XHDP-FM

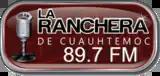
Logo used before 2018

XHDP began as XEDP-AM 710, receiving its concession on June 7, 1976 and becoming the first station in Grupo BM Radio. The 5 kW daytimer later began broadcasting at night; by the AM-FM migration, it was operating at 7 kW day and 100 watts night.